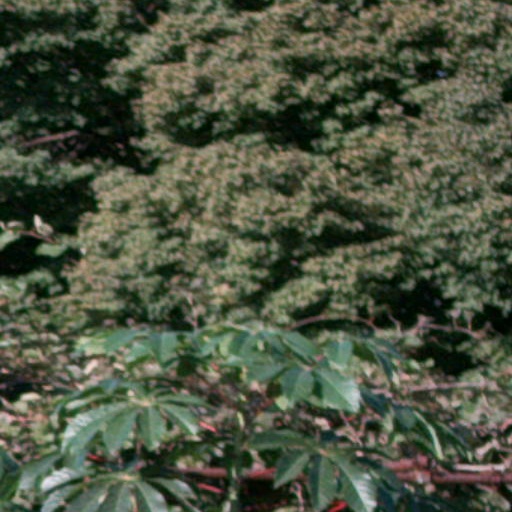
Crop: cassava